Hiroshi Tanahashi

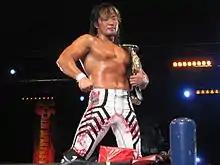
Tanahashi during his fifth IWGP Heavyweight Championship reign in August 2011

After scoring back-to-back pinfall victories over top contender Hirooki Goto and Tetsuya Naito on December 11 and 12, Tanahashi was granted a shot at the IWGP Heavyweight Champion Satoshi Kojima at Wrestle Kingdom V in Tokyo Dome. At the event on January 4, 2011, Tanahashi defeated Kojima to win the IWGP Heavyweight Championship for the fifth time. On February 20 at The New Beginning, Tanahashi made his first successful defense of the title, defeating Kojima in a rematch. Tanahashi went on to successfully defend the title against New Japan Cup winner Yuji Nagata on April 3 and Shinsuke Nakamura on May 3. In May 2011, Tanahashi took part in the Invasion Tour 2011, New Japan's first ever tour of the United States, during which he successfully defended the IWGP Heavyweight Championship against Charlie Haas on May 14 in New York City.